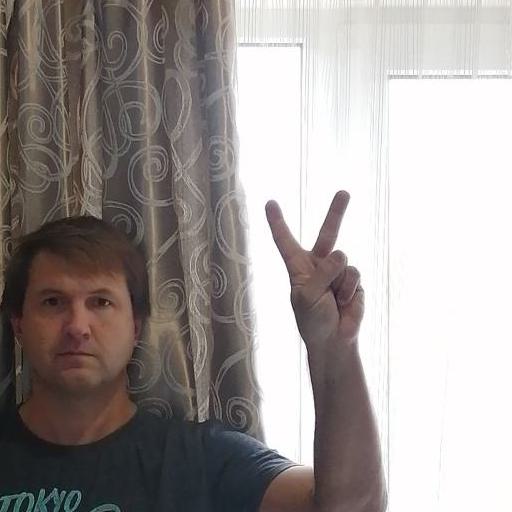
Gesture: peace